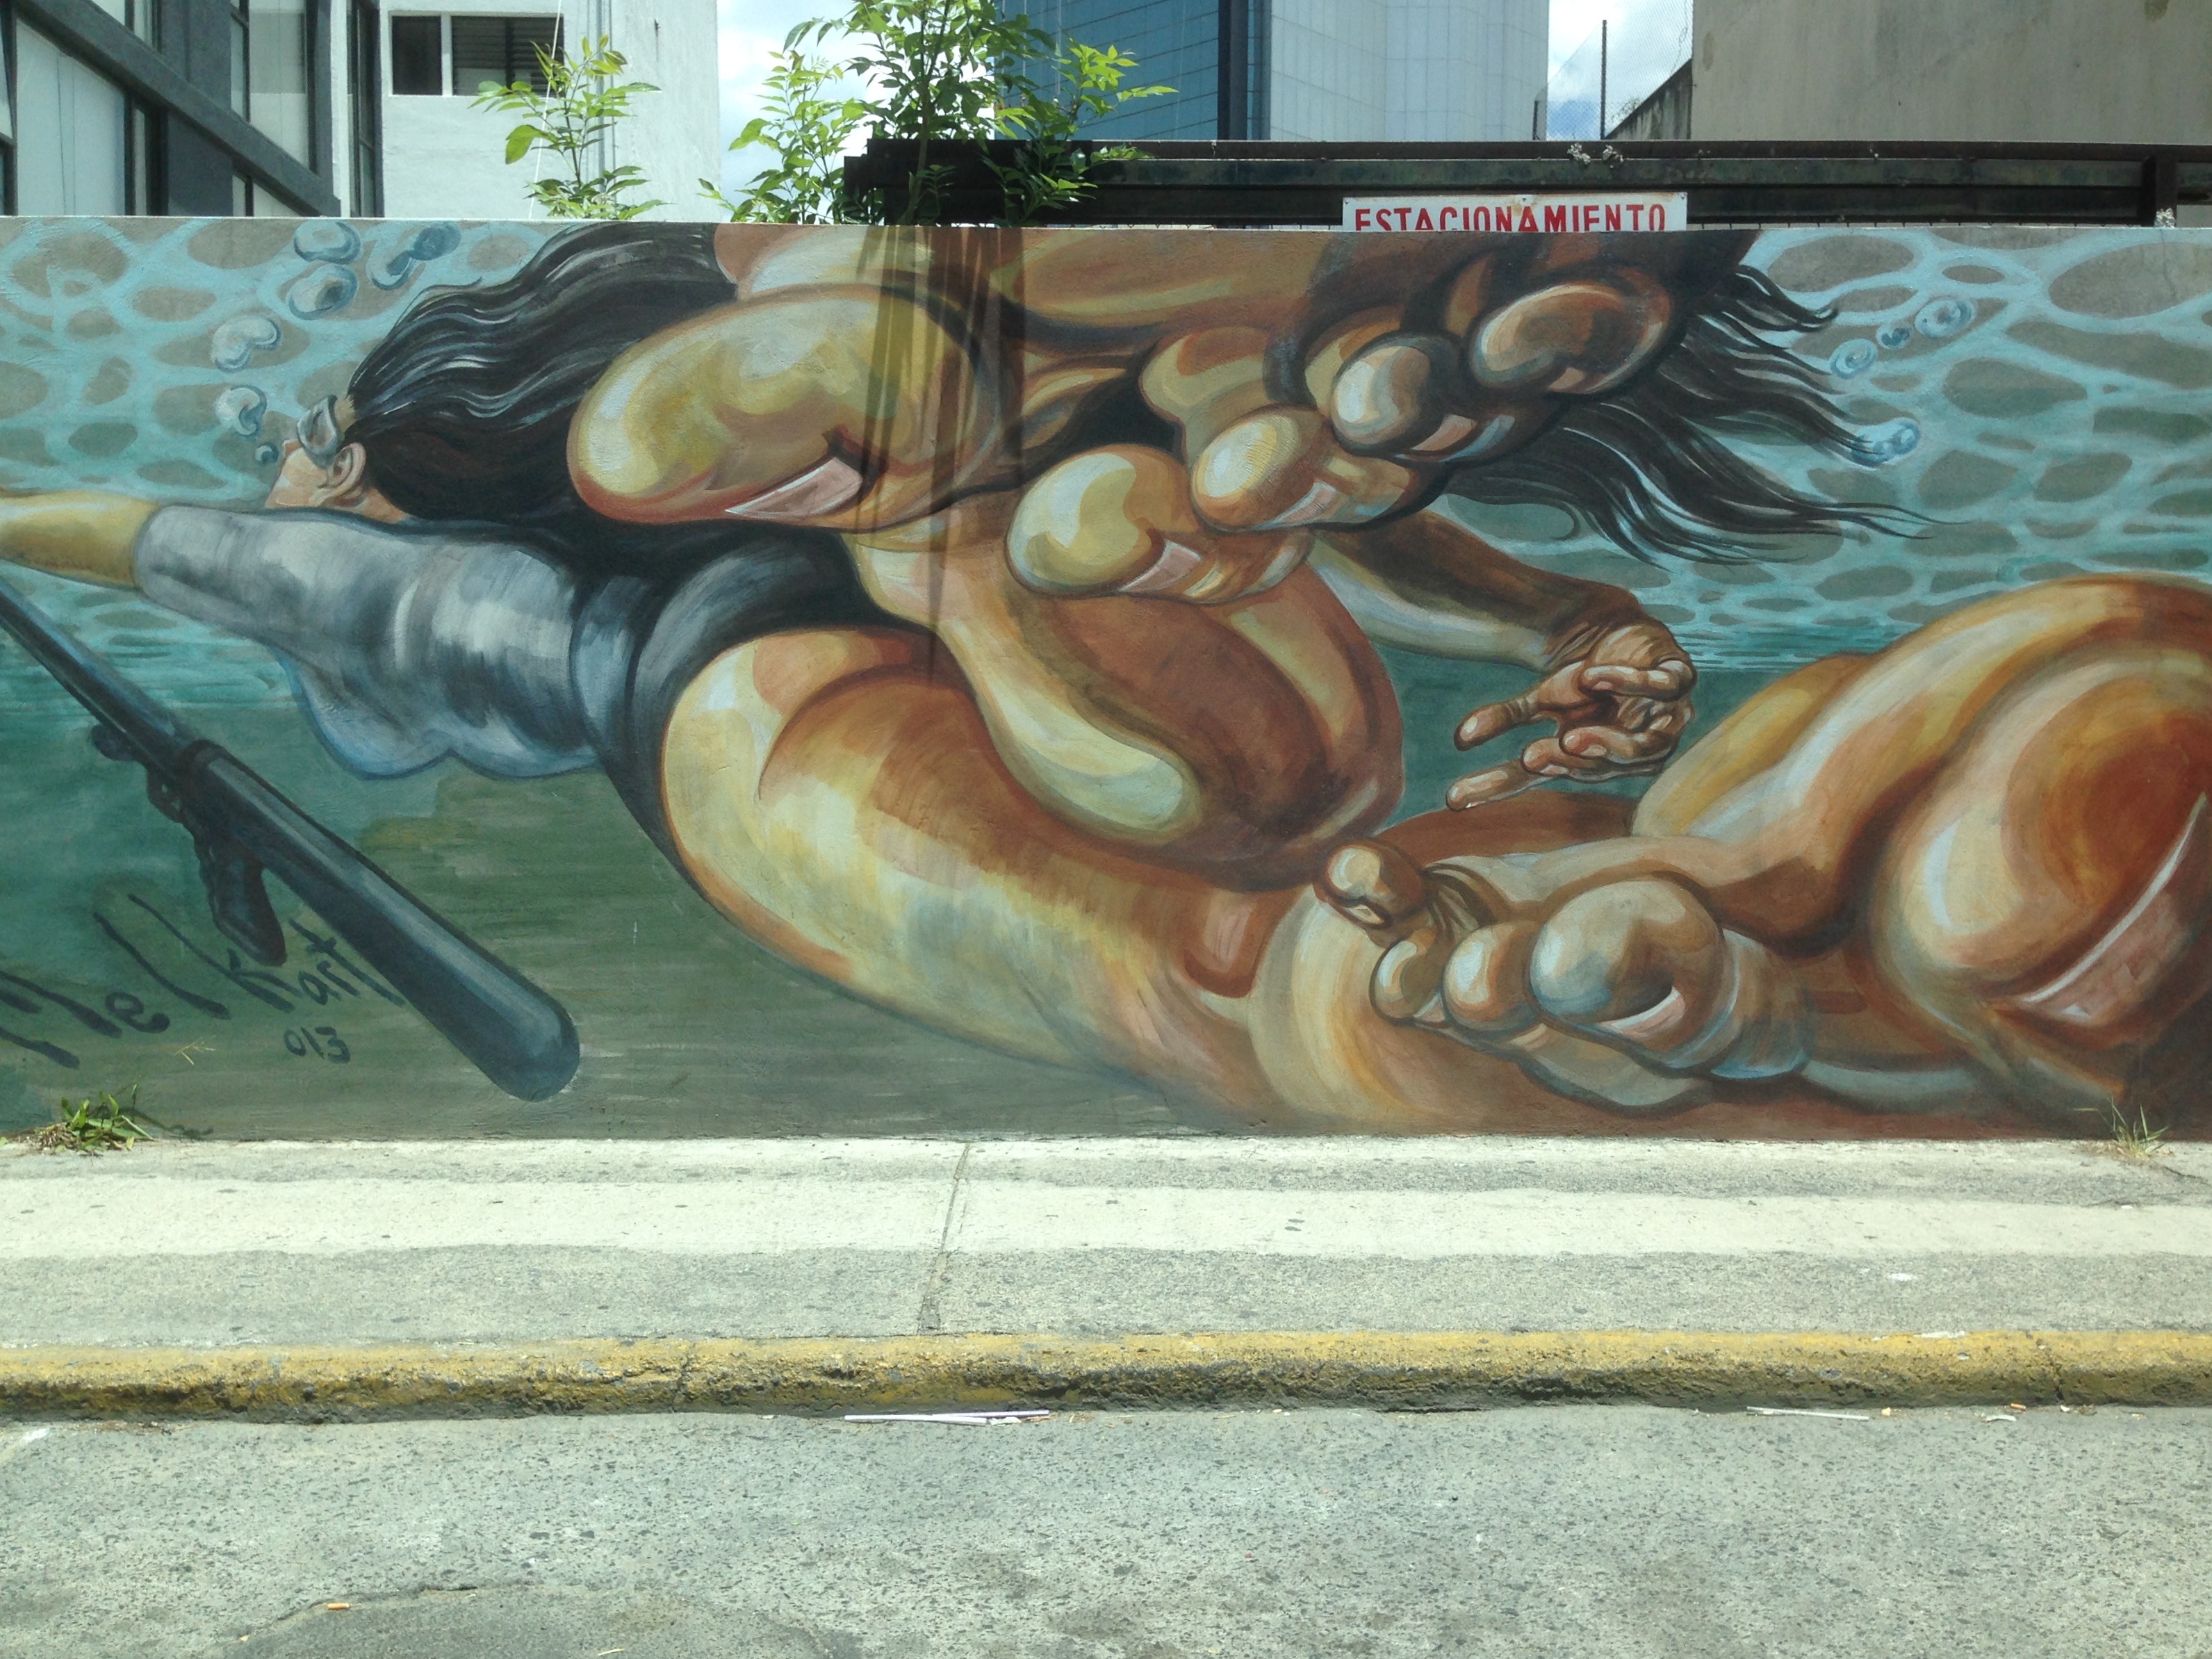
graffiti, painting, art, mural, modern art